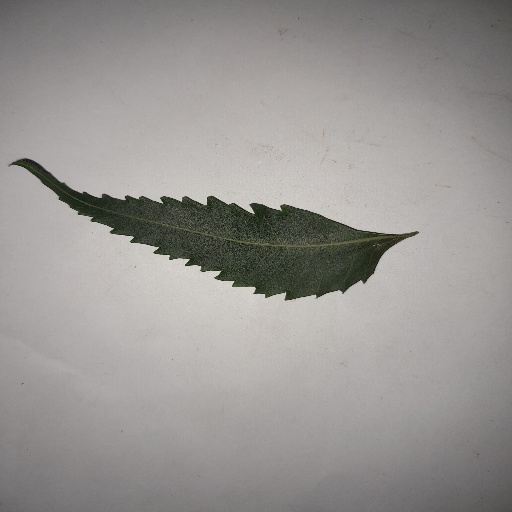
Species: Neem
Leaf condition: Healthy Leaf